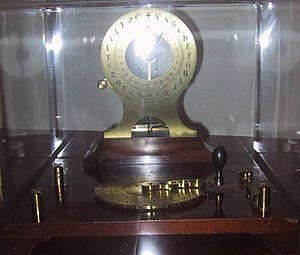
Télégraphe Breguet (1844), collection historique de France Télécom, musée des télécommunications de Pleumeur-Bodou, France.
Le télégraphe est un système destiné à transmettre des messages, appelés télégrammes, d'un point à un autre sur de grandes distances, à l'aide de codes pour une transmission rapide et fiable.